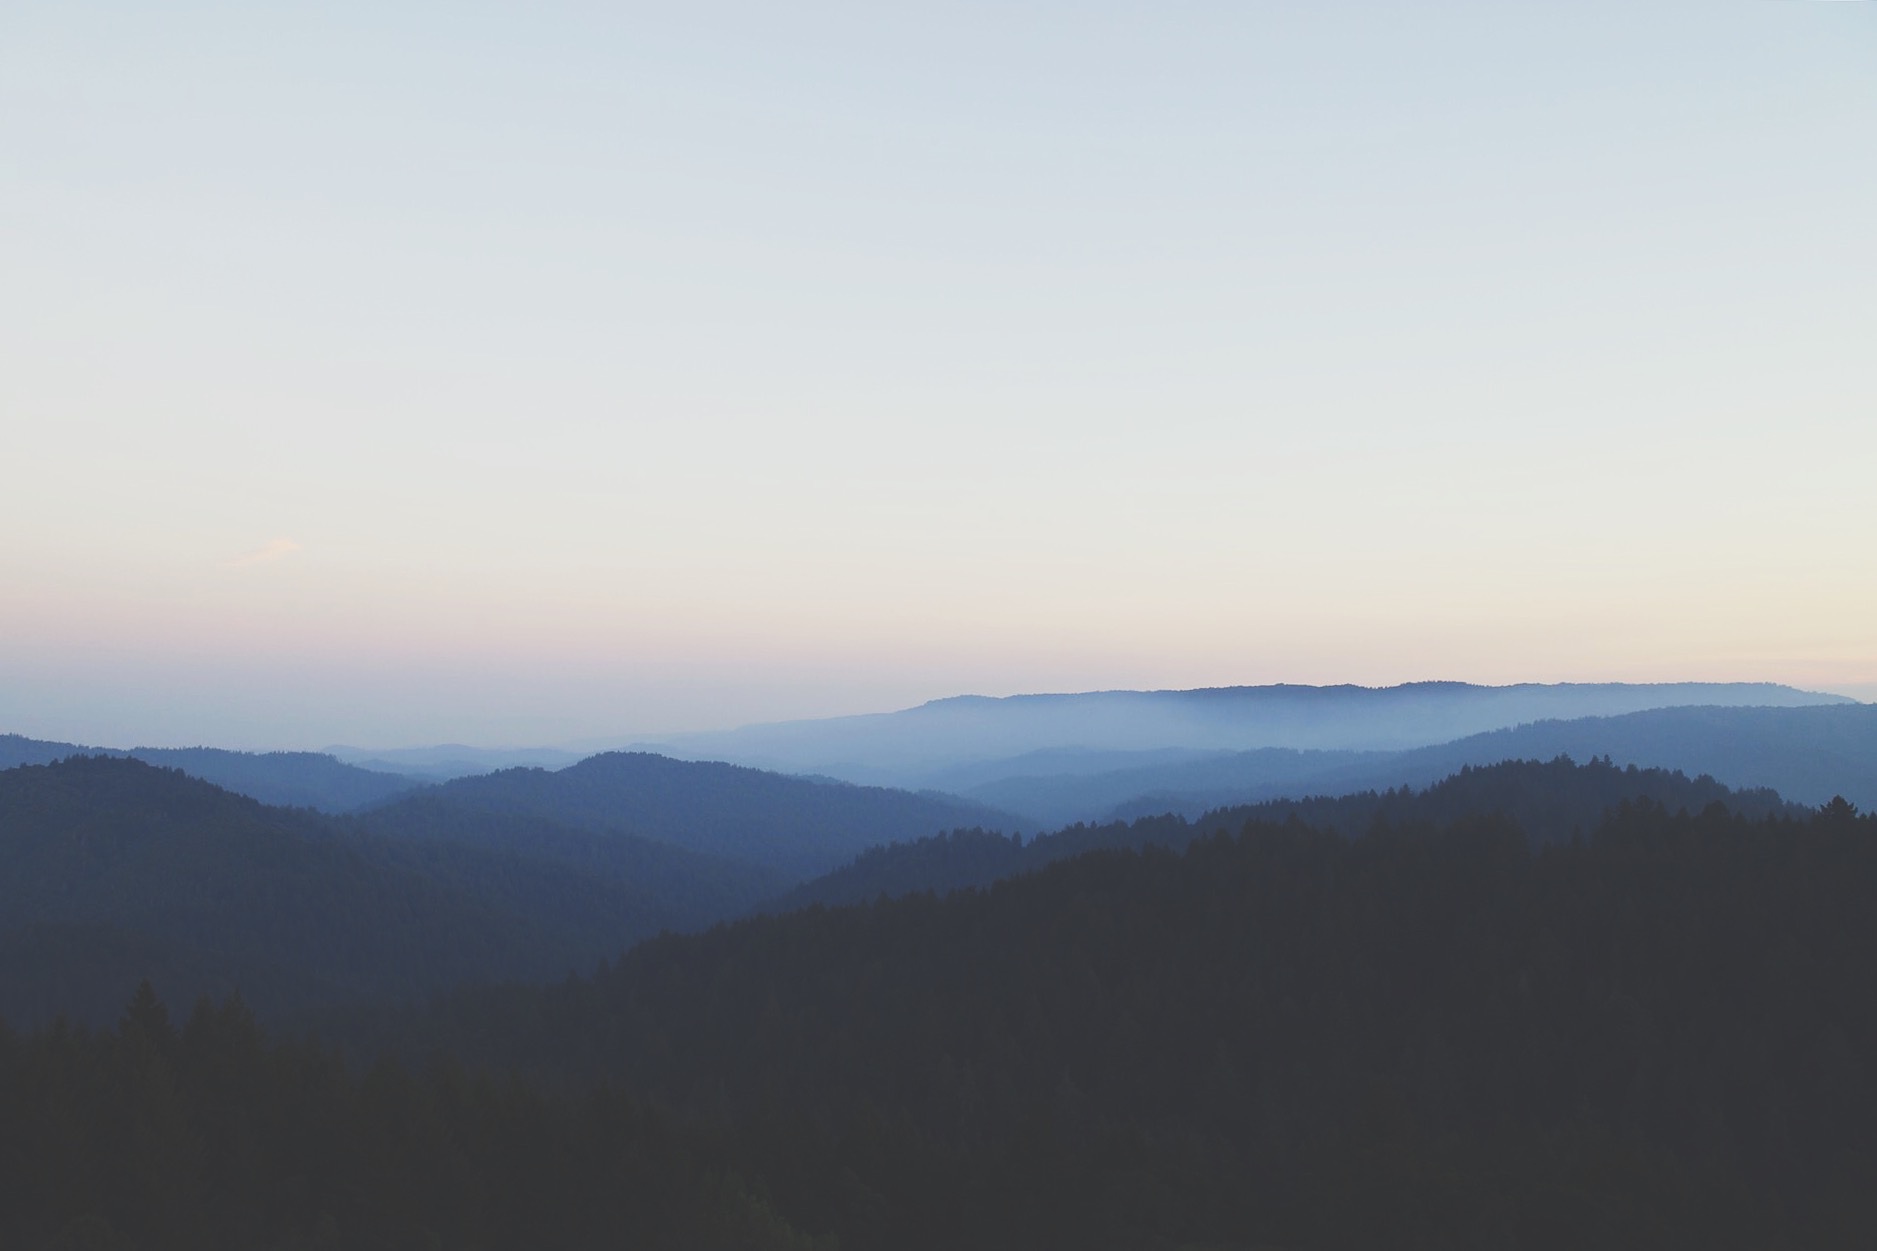
horizon, mountain, cloud, fog, sunrise, sunset, mist, sunlight, morning, hill, dawn, valley, mountain range, dusk, haze, ridge, plain, summit, plateau, landform, geographical feature, atmospheric phenomenon, atmosphere of earth, mountainous landforms